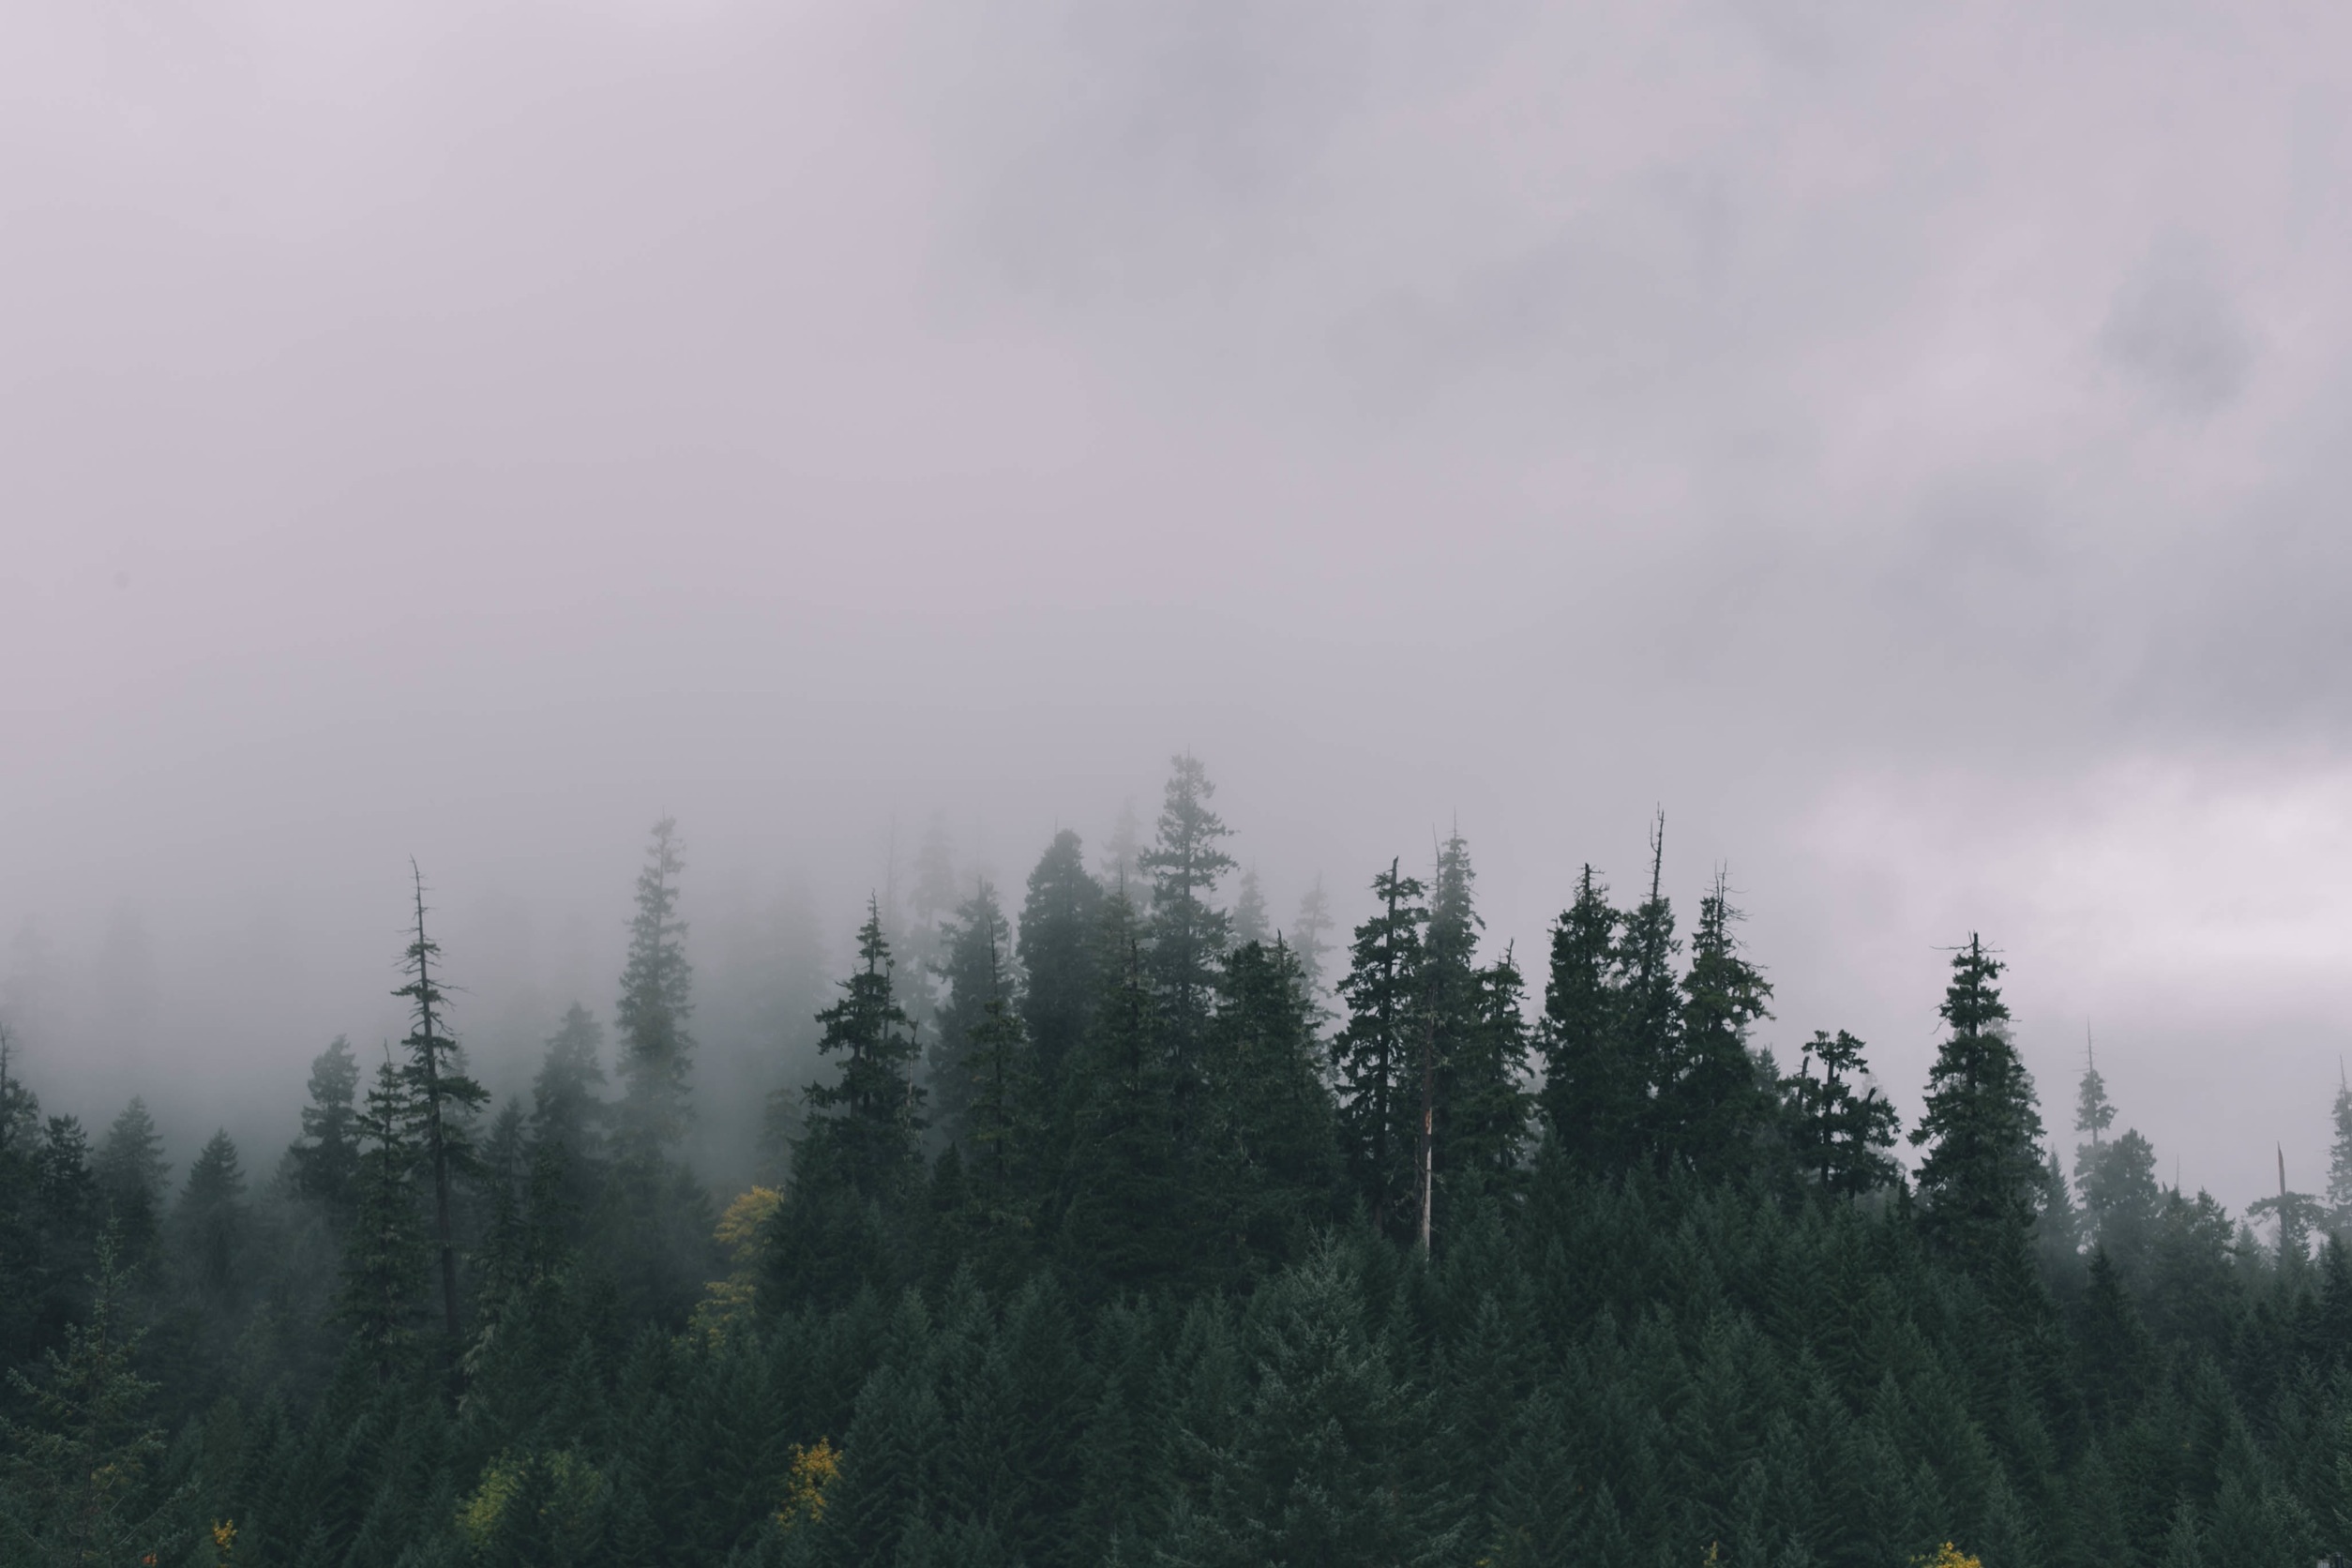
tree, nature, forest, wilderness, mountain, cloud, fog, mist, meadow, sunlight, cloudy, morning, hill, dawn, mountain range, weather, haze, ridge, trees, habitat, ecosystem, natural environment, geographical feature, atmospheric phenomenon, woody plant, mountainous landforms